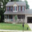
Label: house